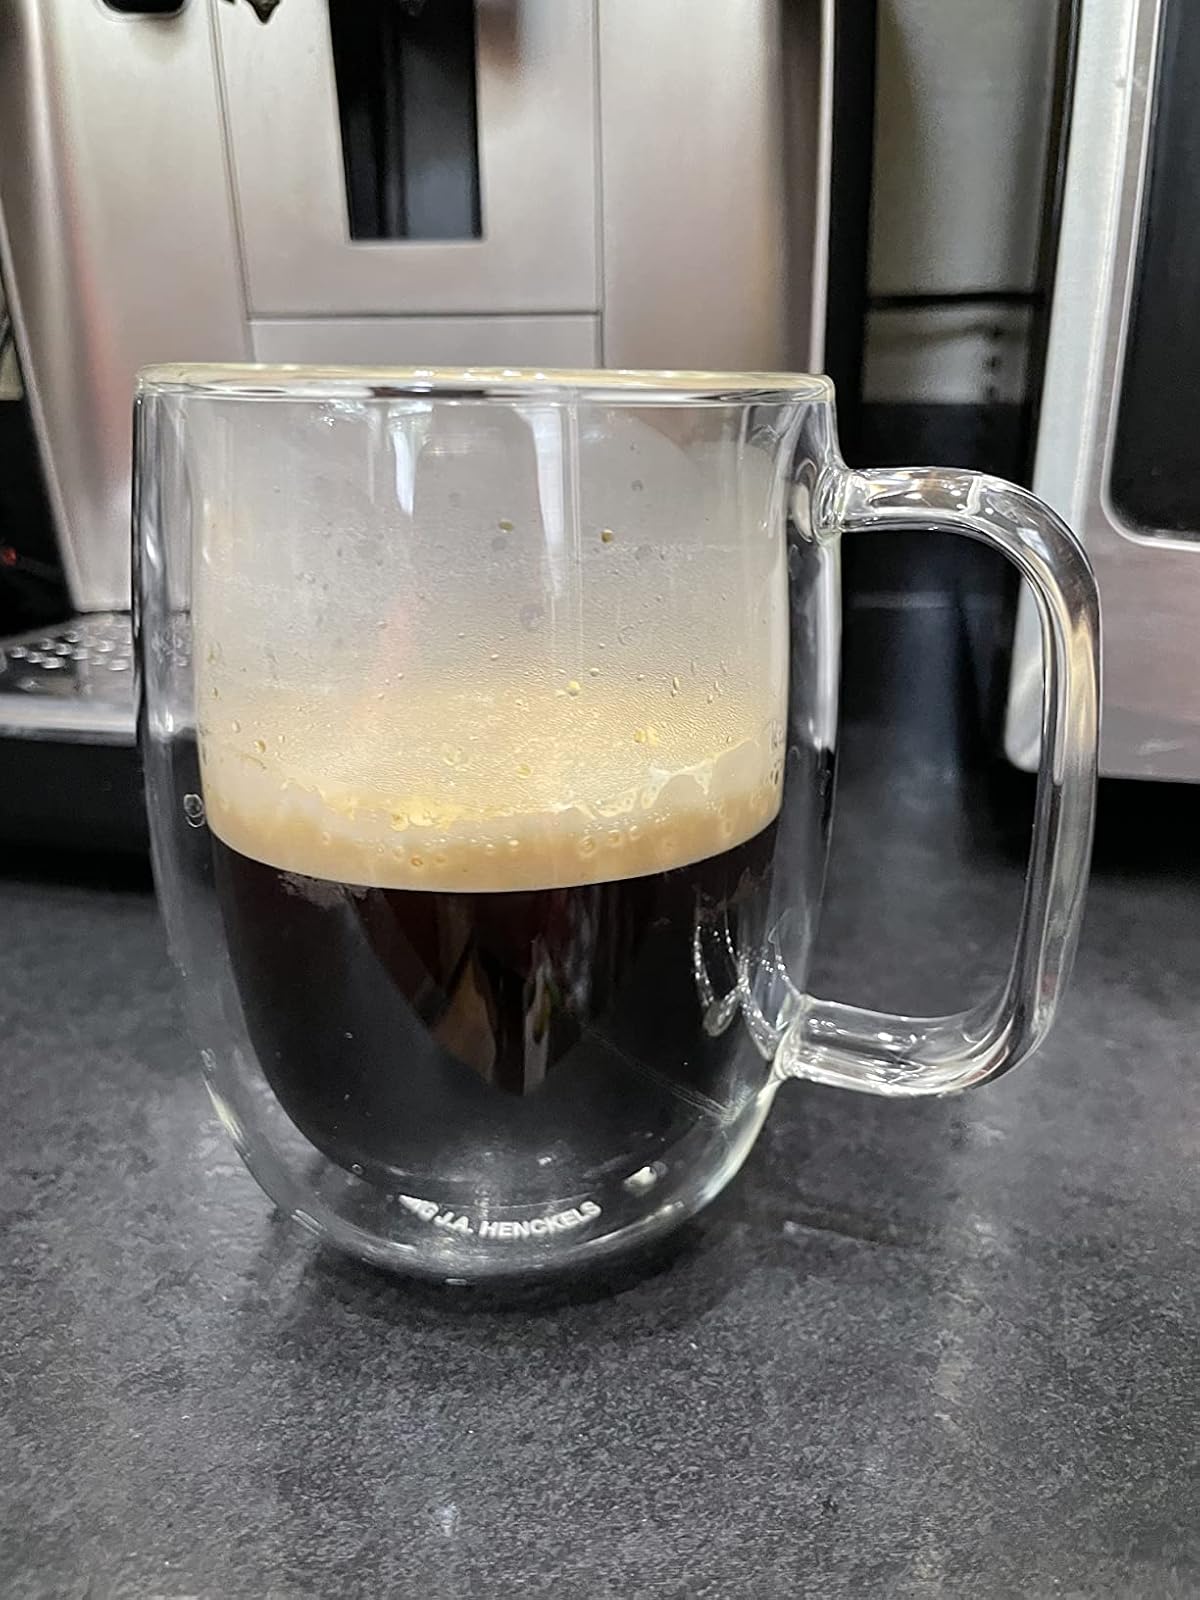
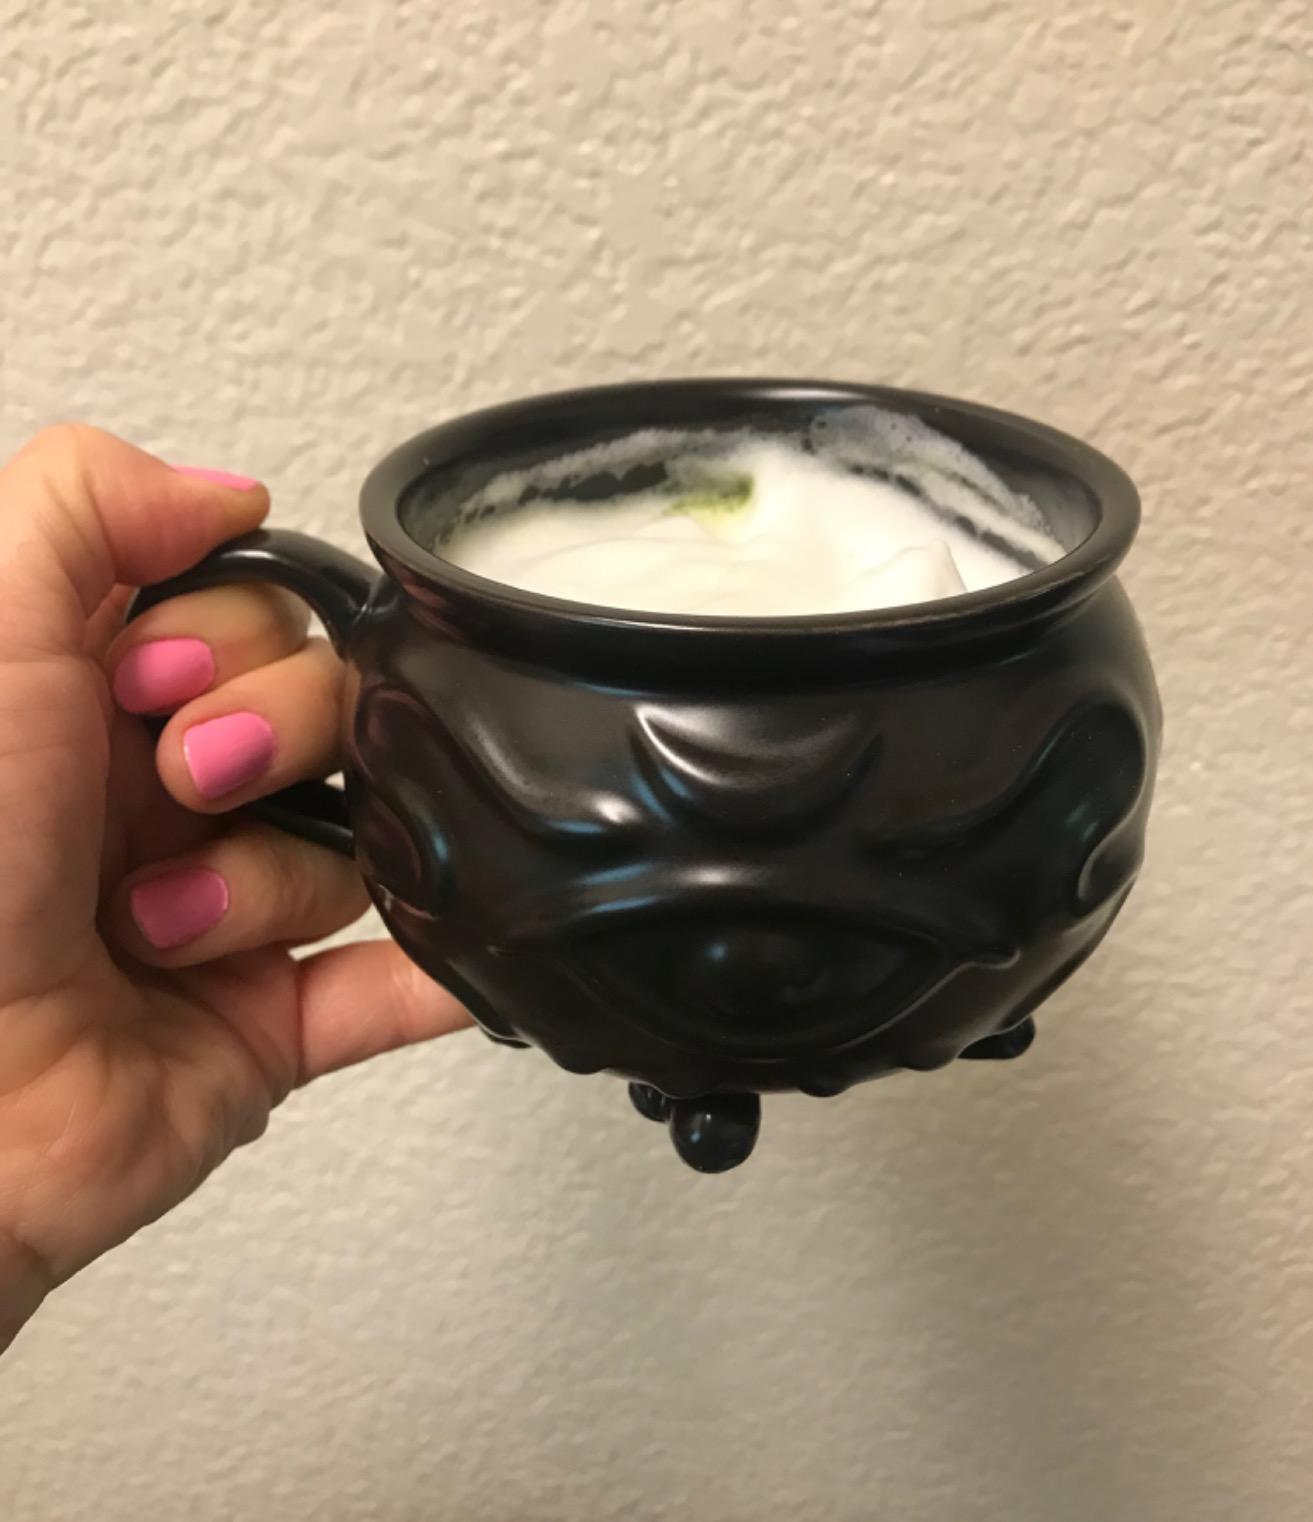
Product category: items_mug
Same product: no